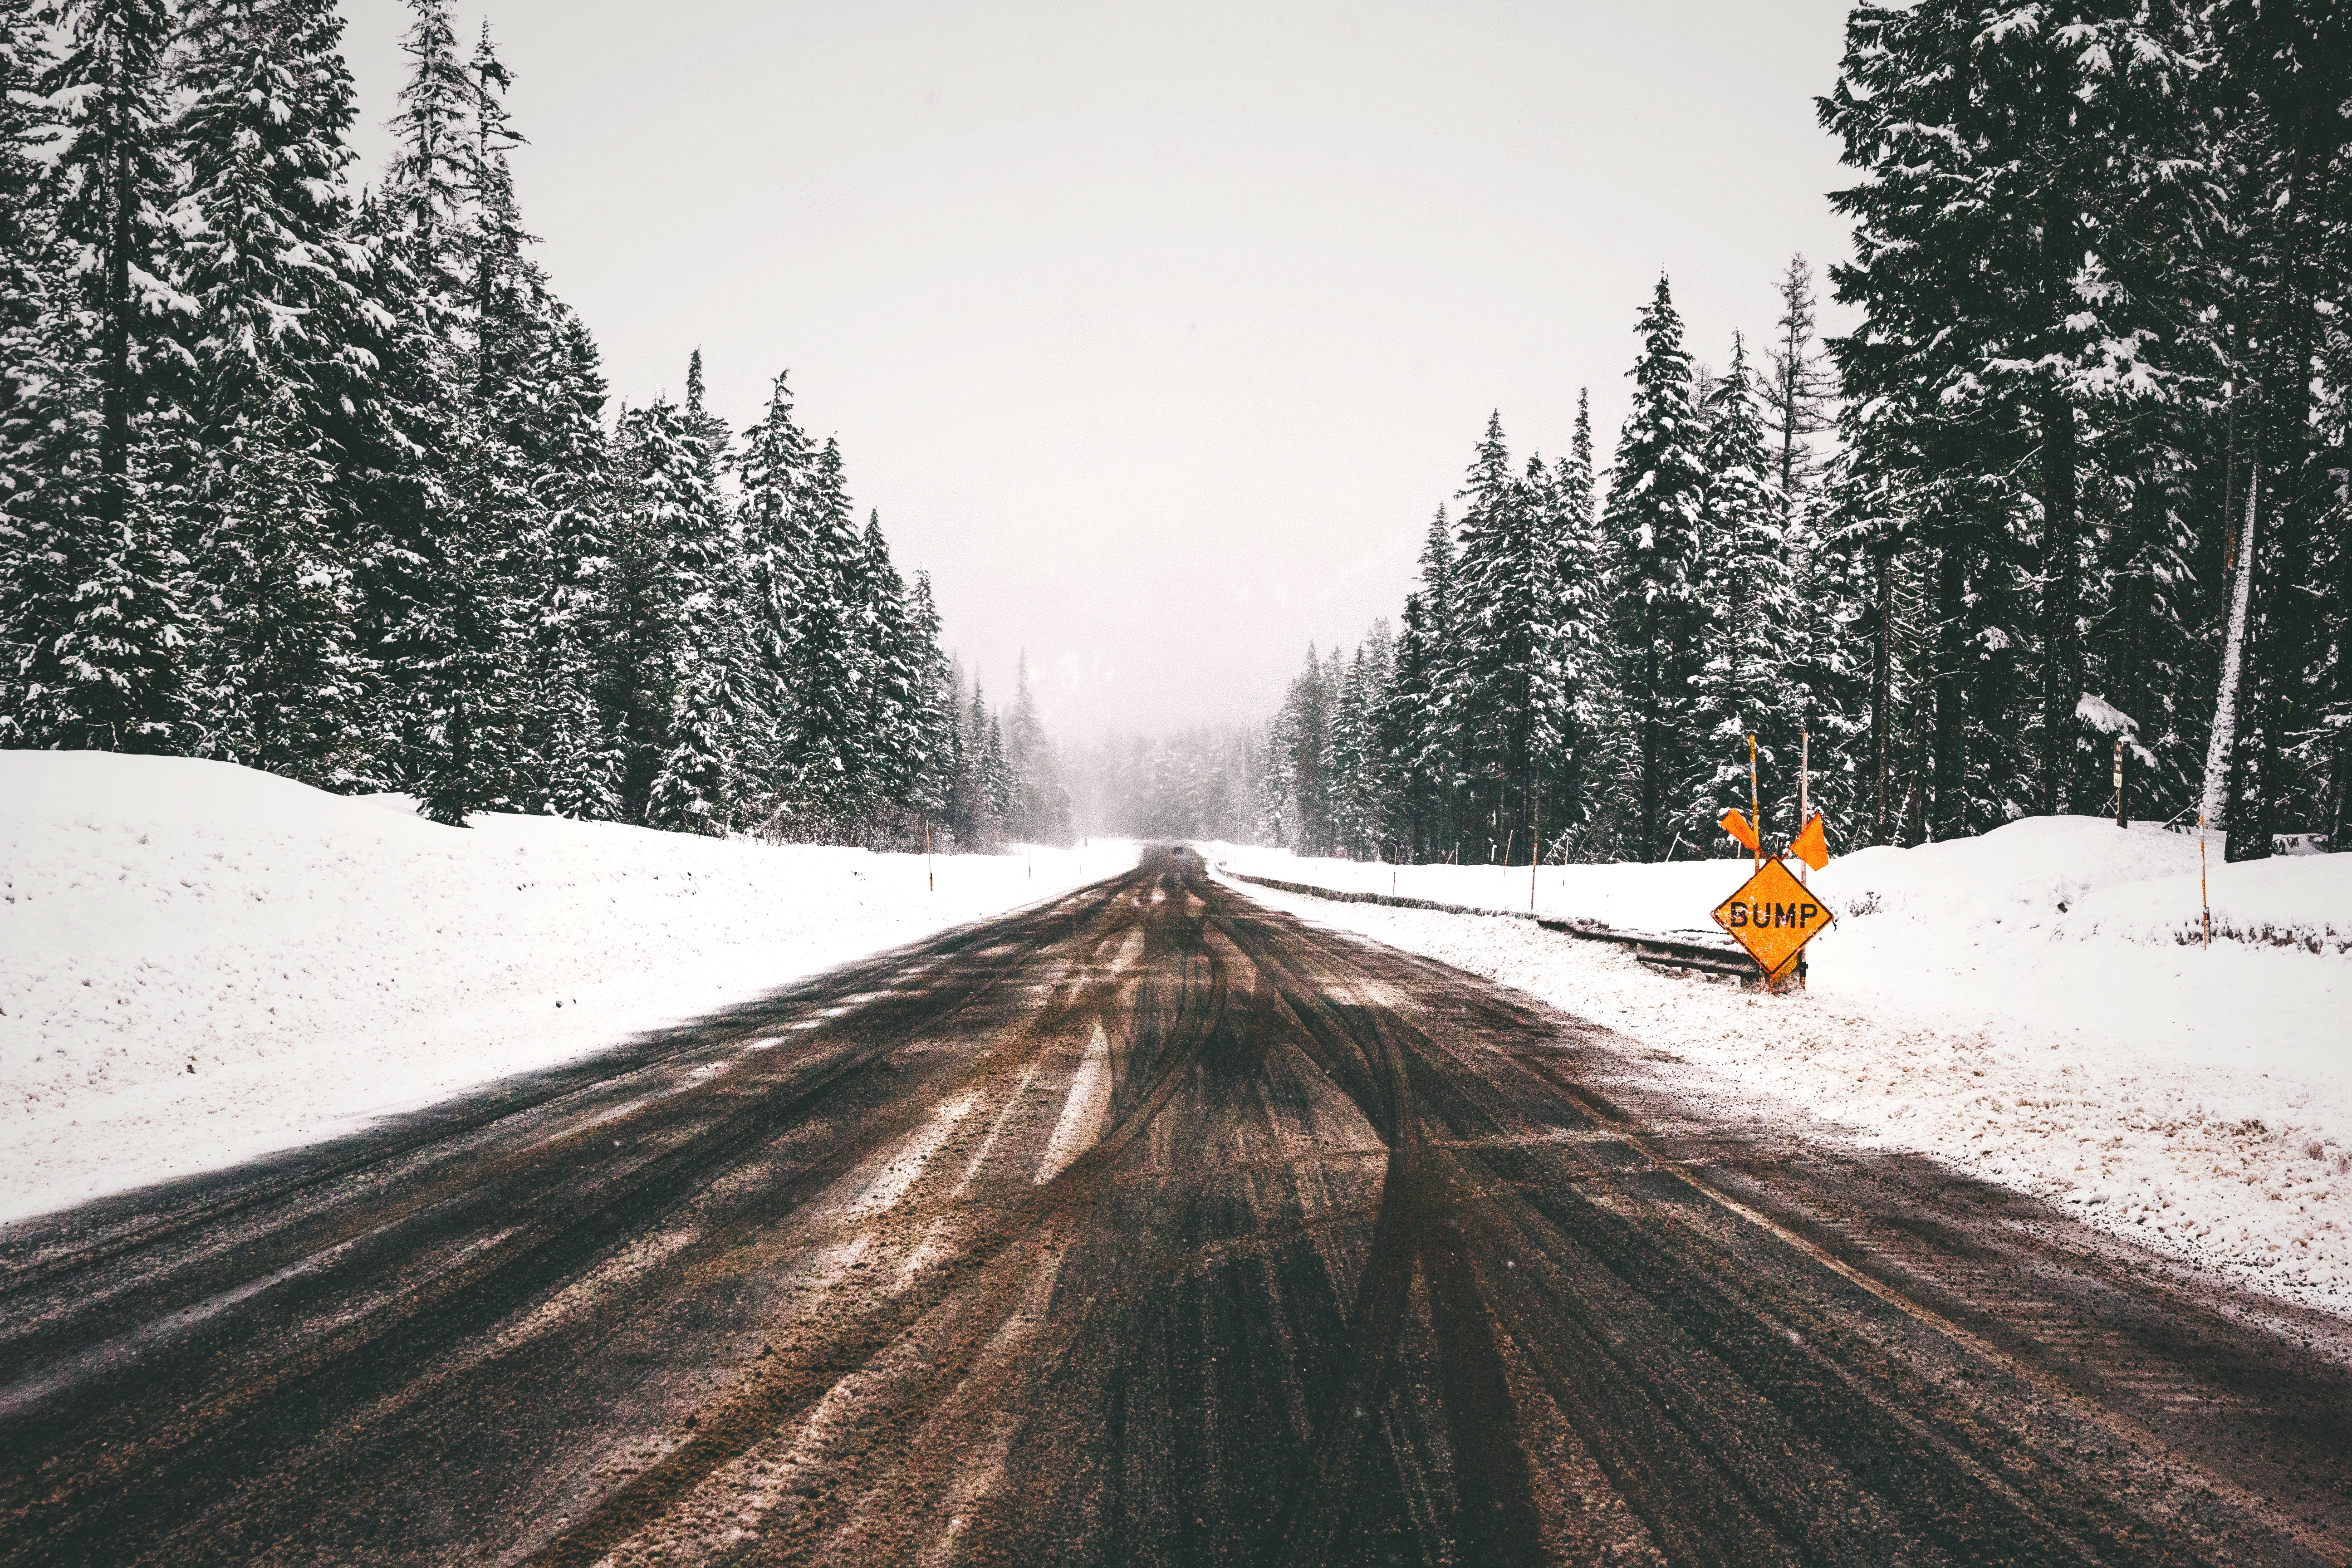
landscape, tree, forest, path, snow, winter, plant, sky, road, car, sunlight, morning, highway, frost, asphalt, ice, lane, road trip, cool image, infrastructure, cool photo, freezing, road surface, woody plant